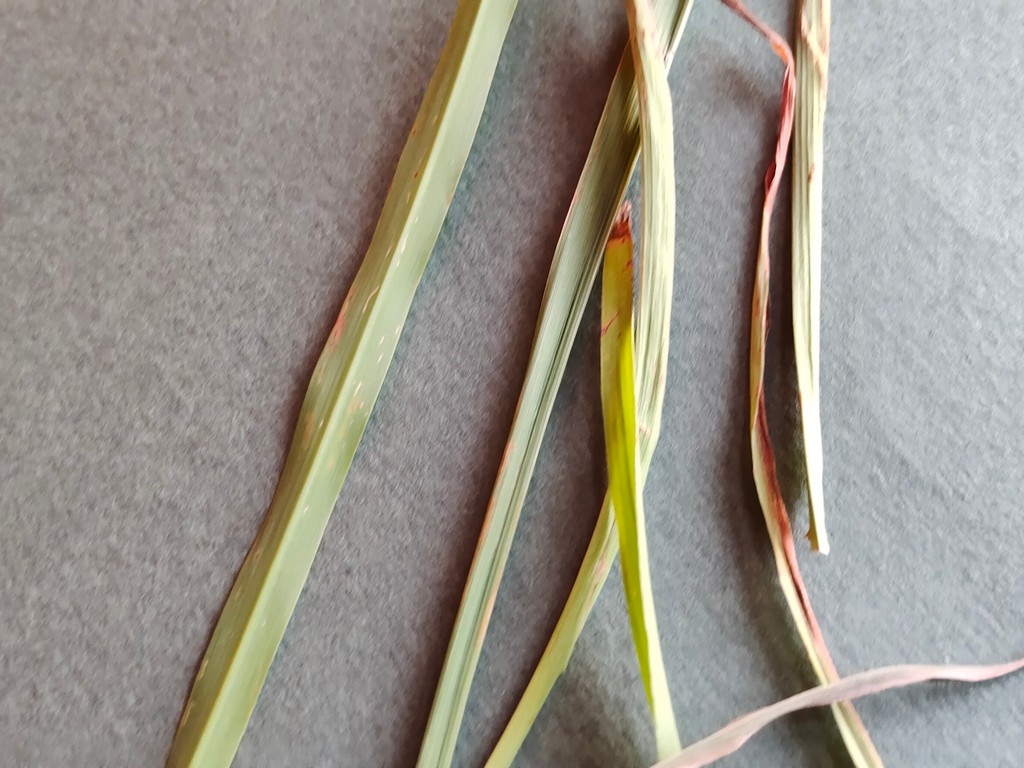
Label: Unhealthy